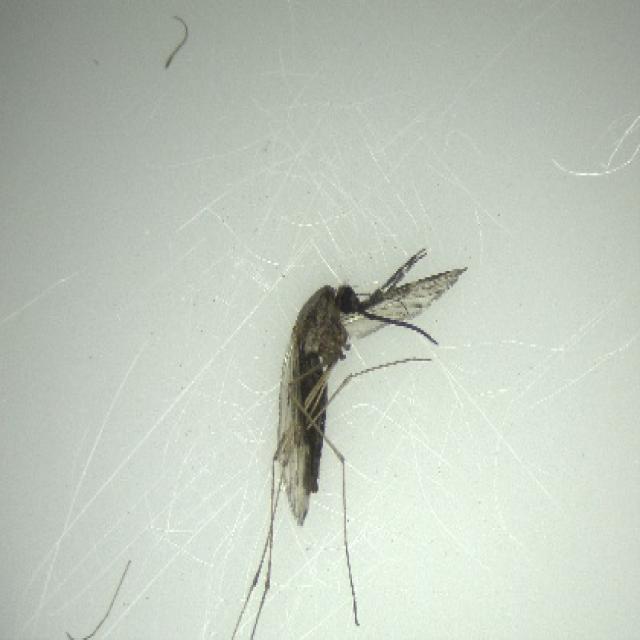
Species: anopheles_sinensis